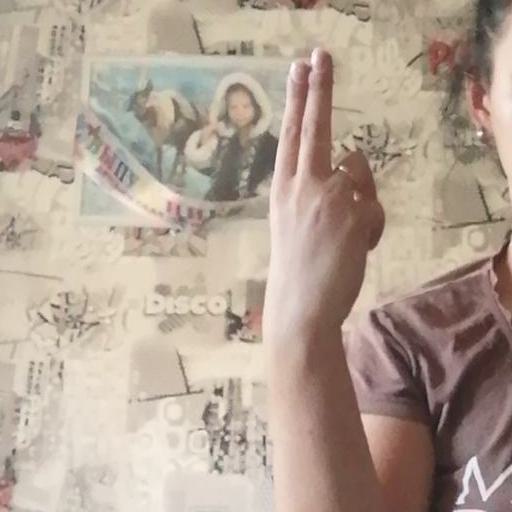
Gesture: two_up_inverted